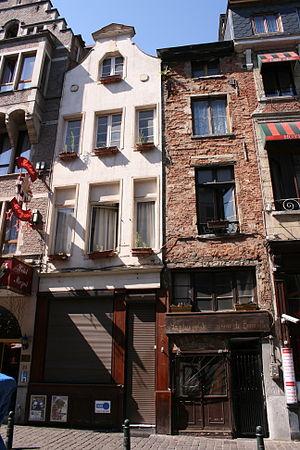
La rue du Marché aux Fromages, jadis Smaelbeek, aujourd'hui également désignée sous le sobriquet de rue des Pittas, est une très ancienne rue bruxelloise.
Cet article recense le patrimoine immobilier protégé à Bruxelles-ville. Le patrimoine immobilier protégé fait partie du patrimoine culturel en Belgique.